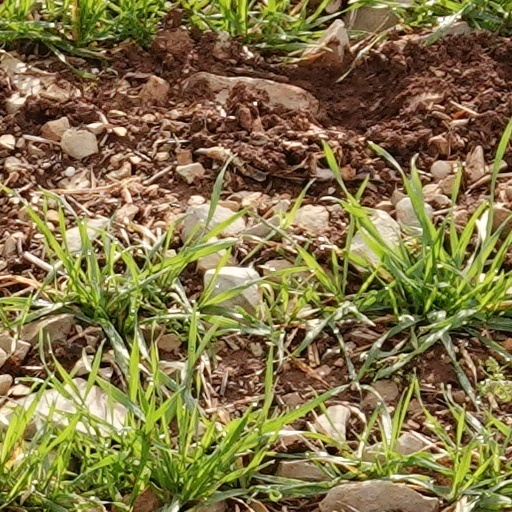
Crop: wheat